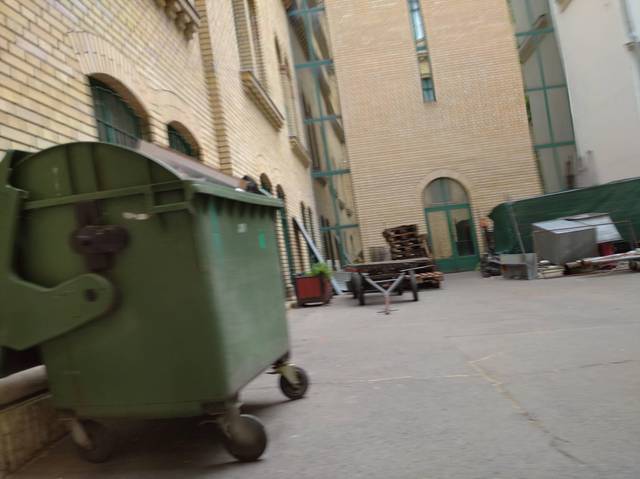
Region: Hungary
Coordinates: 47.493, 19.062